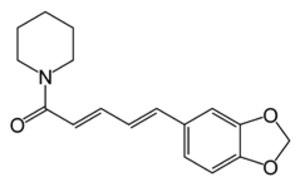
La pipérine est un alcaloïde au goût piquant.